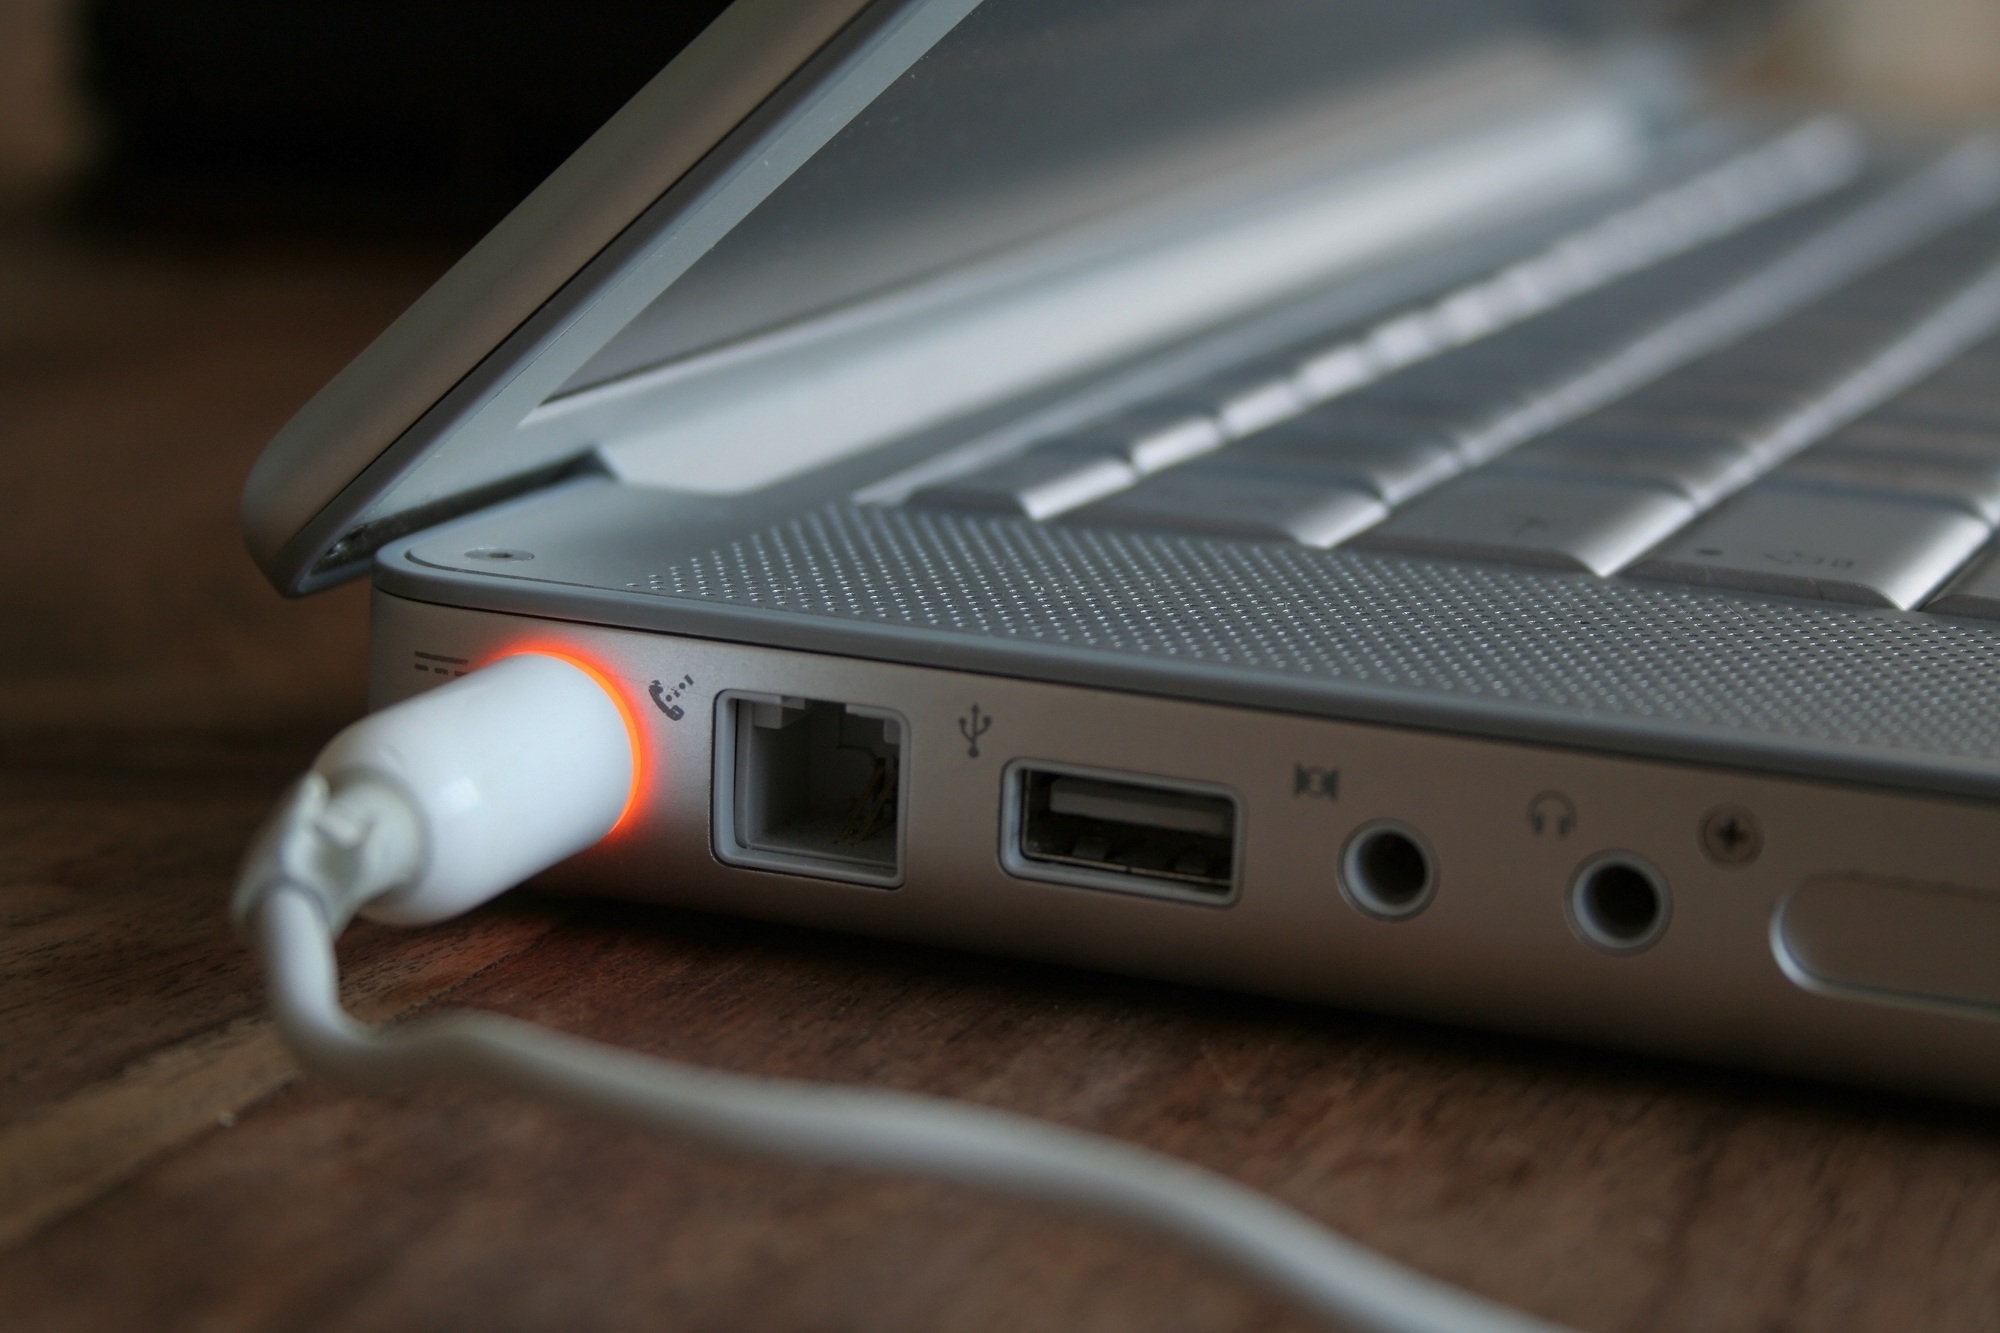
laptop, macbook, mac, technology, gadget, electronics, multimedia, portable, netbook, electronic device, computer hardware, personal computer hardware